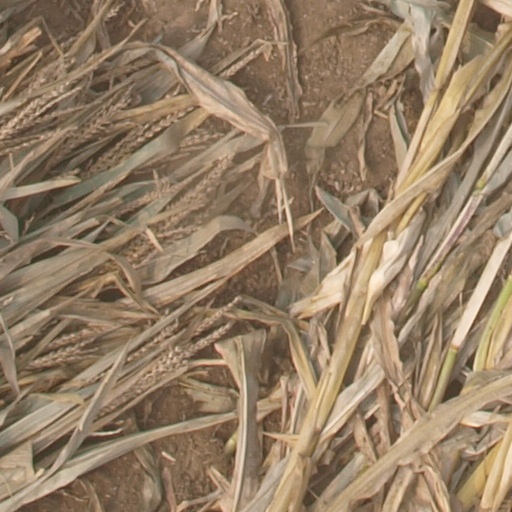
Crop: maize; corn